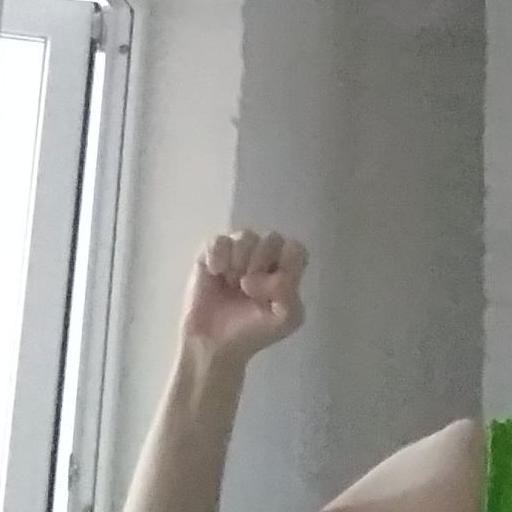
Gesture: fist